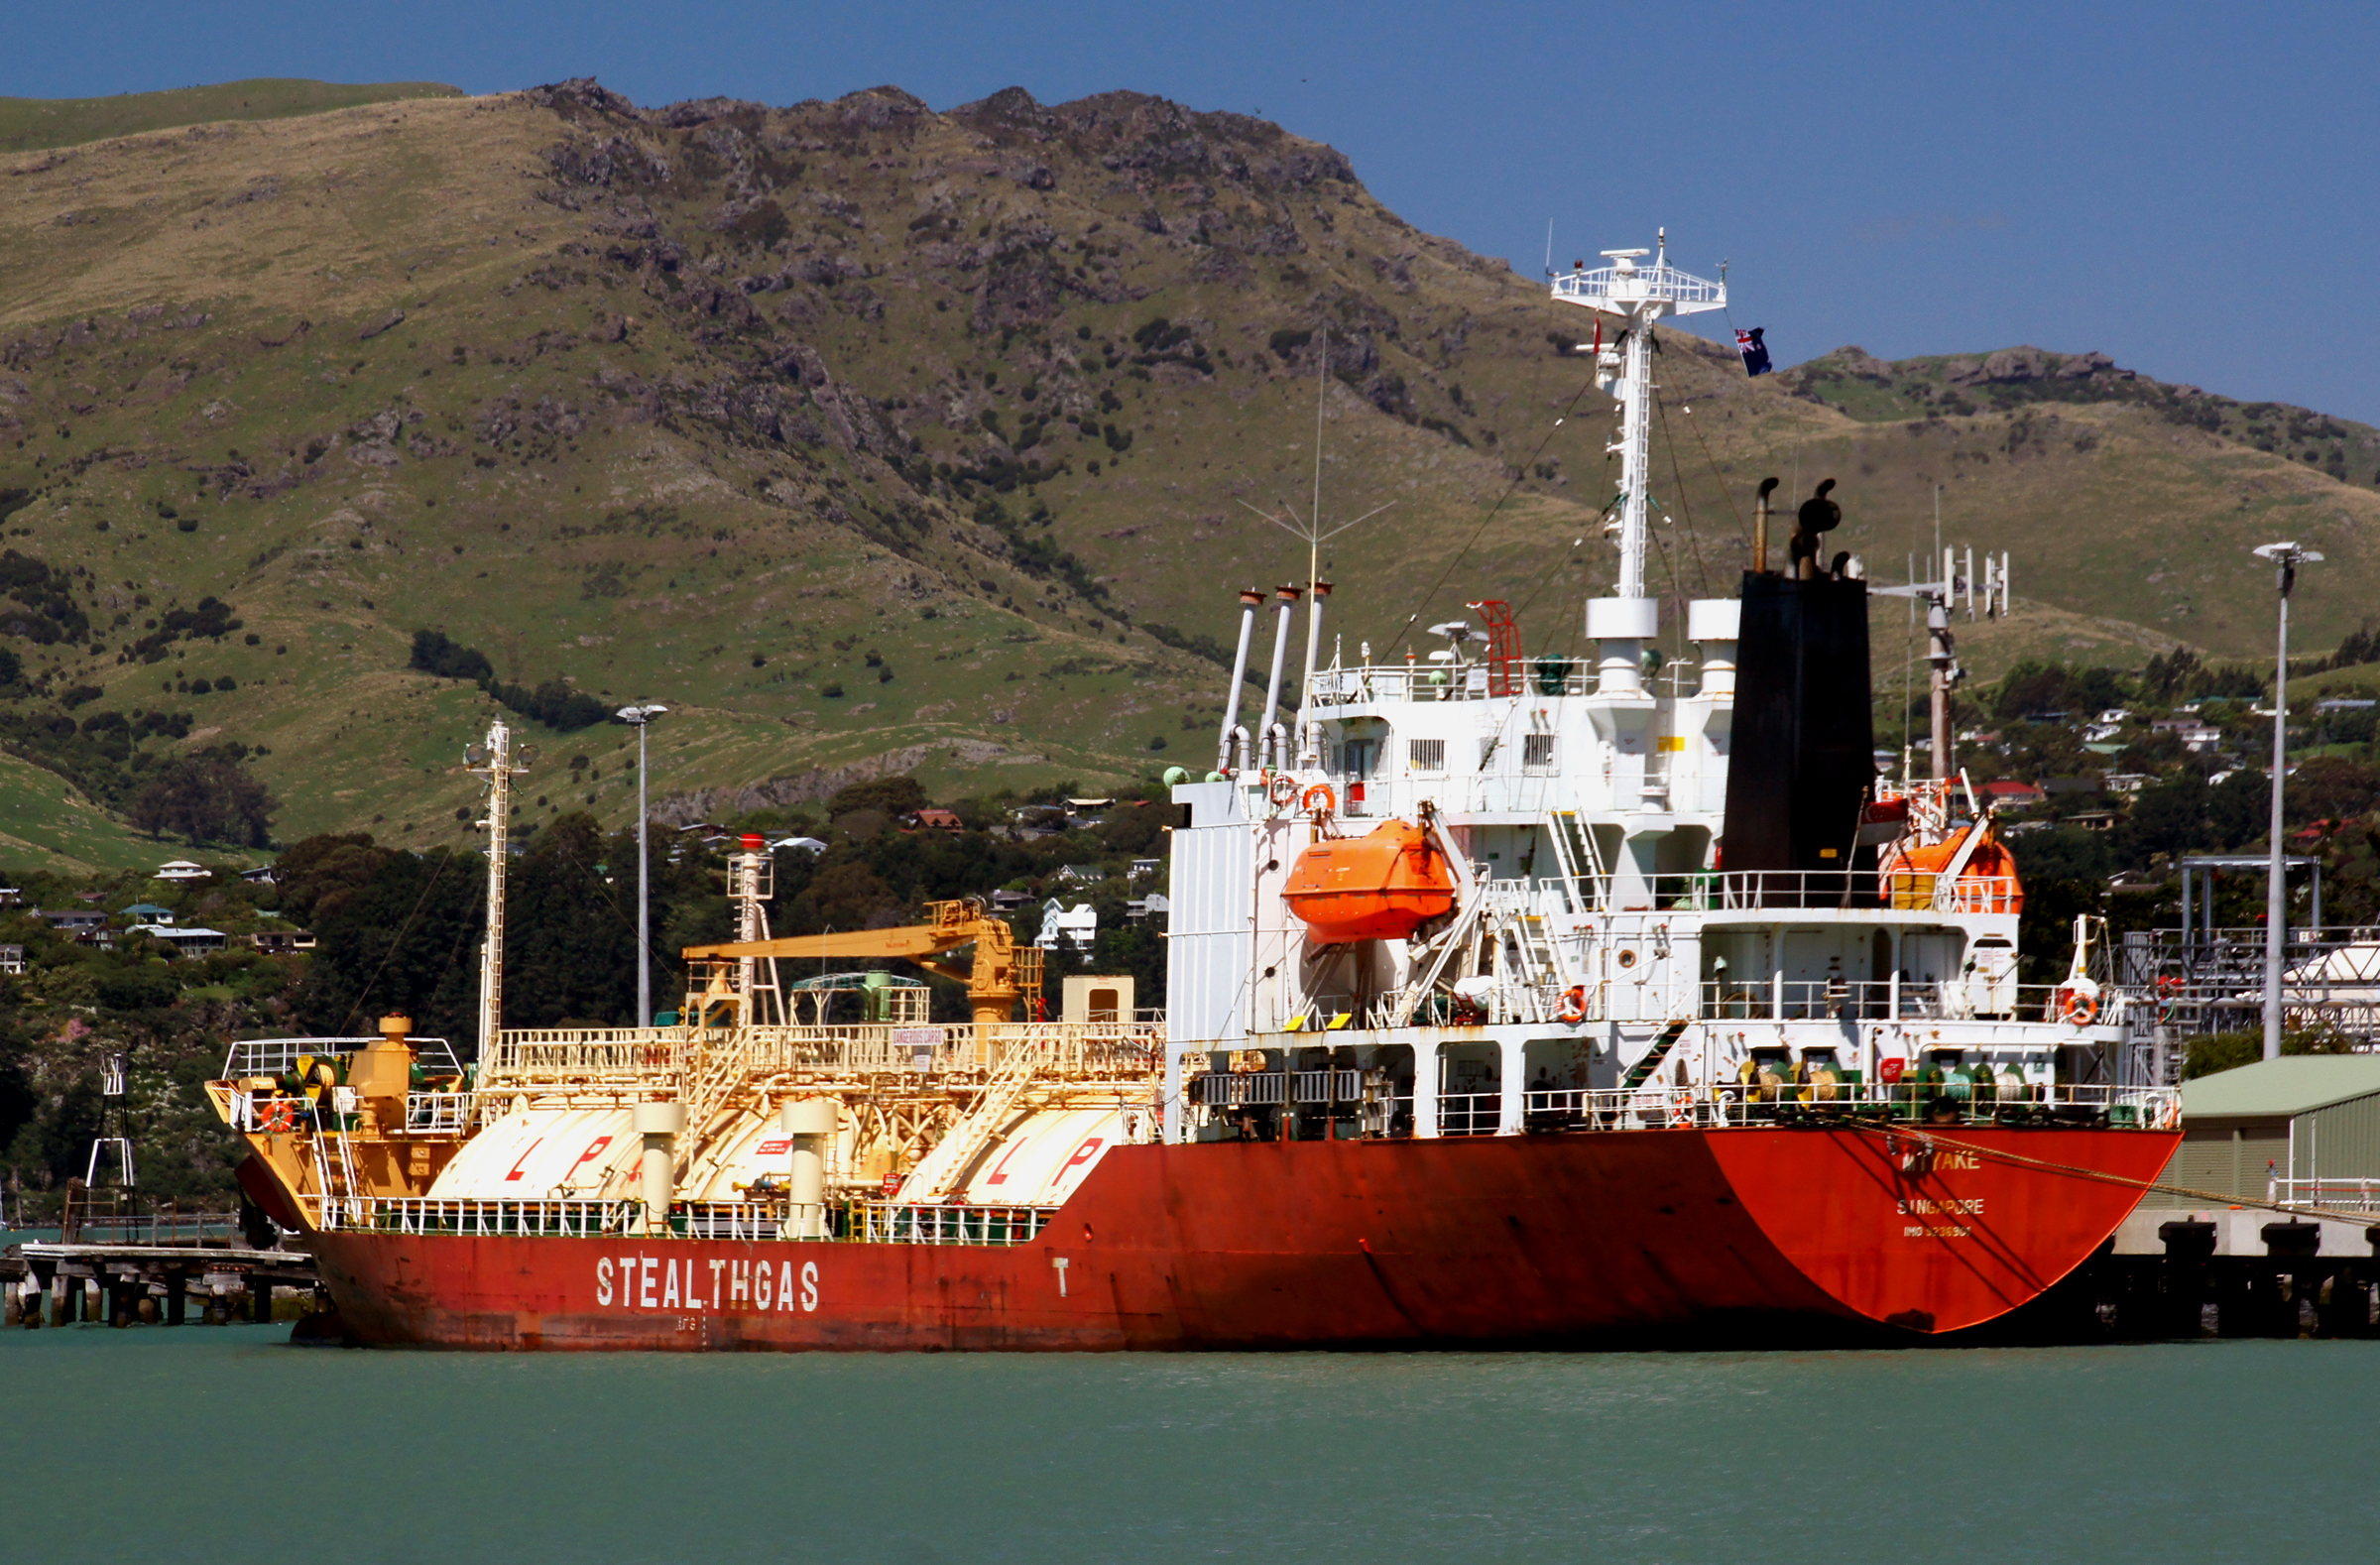
sea, boat, ship, transport, vehicle, harbor, port, cargo ship, waterway, ferry, publicdomain, channel, tugboat, watercraft, tamron18270mmpzd, miyake, container ship, fishing vessel, freight transport, tank ship, bulk carrier, floating production storage and offloading